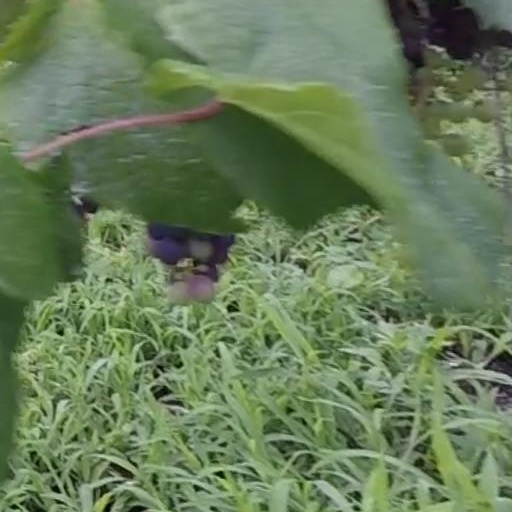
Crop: grape